Roman Catholic Diocese of Jackson

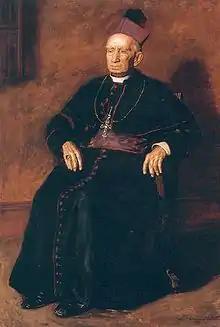
Archbishop Elder (1903)

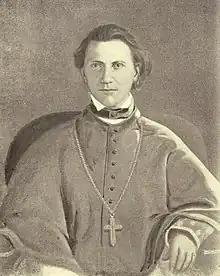
Bishop Chanche (1891)

St. Joseph Catholic – Madison